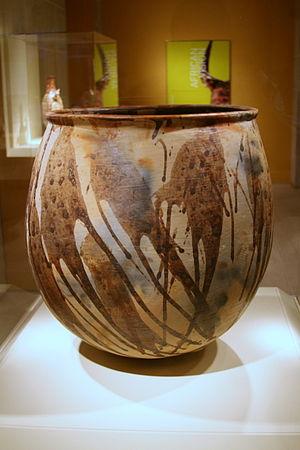
La céramique d’Afrique subsaharienne est étroitement associée à la vie quotidienne des populations.
Les Chewas sont une population d'Afrique australe, vivant principalement au Malawi où ils forment le groupe le plus nombreux. Ils sont également présents en Zambie, au Mozambique et à un moindre degré au Zimbabwe. En 1993 leur nombre total était évalué à plus de deux millions.